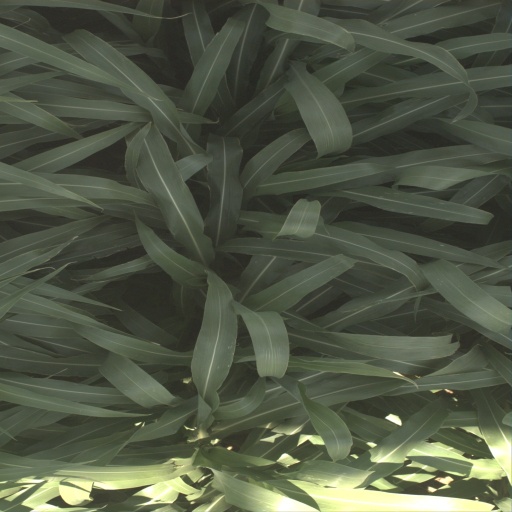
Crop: sorghum